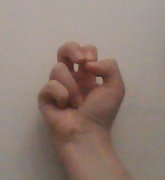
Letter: gaaf